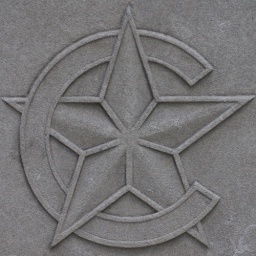
Relief logo of the Chicago Motor Club on the facade of the Wacker Tower building on East Wacker Place in Chicago, Illinois